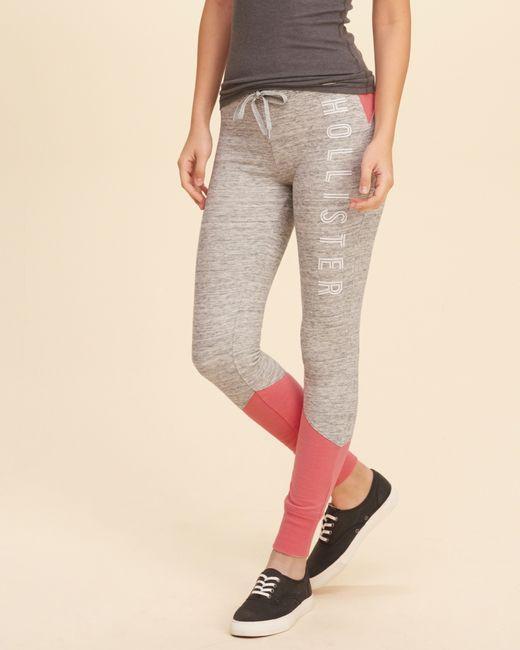
Graue Leggings mit lockerer Passform für Damen